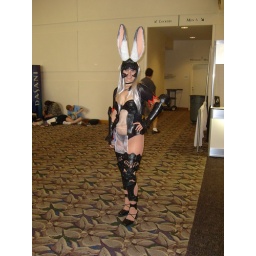
Prime, thank you for video games and girls who dress up like characters in them. Thank you.